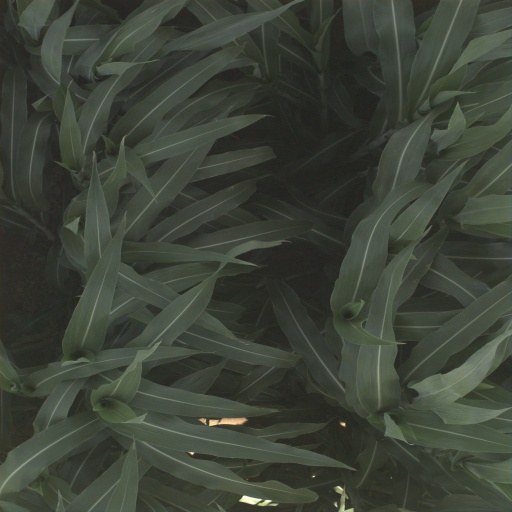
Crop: sorghum